Agilisaurus

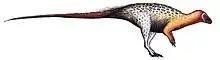
Life restoration

Its tibia (lower leg bone) 207.0 mm in length, was longer than its femur (upper leg bone) 199.0 mm in length, which indicates that it was an extremely fast bipedal runner, using its long tail for balance, although it may have walked on all fours when browsing for food. It was a small herbivore, about 2 meters (6.5 feet) in length, and like all ornithischians, it had a beak-like structure on the ends of both upper and lower jaws to help it crop plant material.